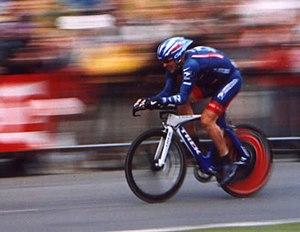
Lance Armstrong, né Lance Edward Gunderson le 18 septembre 1971 à Plano, est un coureur cycliste américain, champion du monde sur route en 1993. Surnommé « le boss », il est célèbre pour avoir remporté sept Tours de France consécutifs de 1999 à 2005 — ce qui constituait le record absolu dans cette épreuve — et pour se les être vu retirés en 2012 pour plusieurs infractions à la réglementation antidopage, révélées par l'Agence américaine antidopage.
Une course, étape, épreuve ou compétition contre-la-montre, parfois abrégée en CLM ou c.l.m., est un format de course consistant, pour les compétiteurs, à effectuer chacun à leur tour un parcours chronométré. Le vainqueur est celui qui réalise le parcours le plus rapidement. Cette épreuve existe principalement dans les sports individuels d'endurance.
Le Tour de France 2004 est la 91ᵉ édition du Tour de France cycliste. Il a eu lieu du 3 au 25 juillet 2004. La course est partie de Liège en Belgique. Elle comprenait 20 étapes pour une longueur totale de 3 391 km.